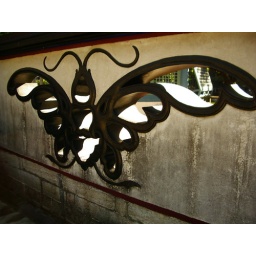
window in butterfly shape